List of Empire ships (Ca–Cl)

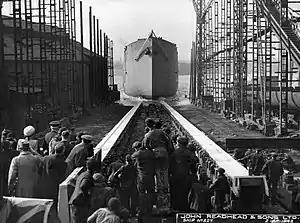
Launch of "Empire Clough".

"Empire Clough" was a 6,147 GRT cargo ship which was built by John Readhead & Sons Ltd, South Shields. Launched on 2 April 1942 and completed in June 1942. Torpedoed on 10 June 1942 and sunk by "U-94" in mid-Atlantic while on maiden voyage as part of Convoy ONS 100.